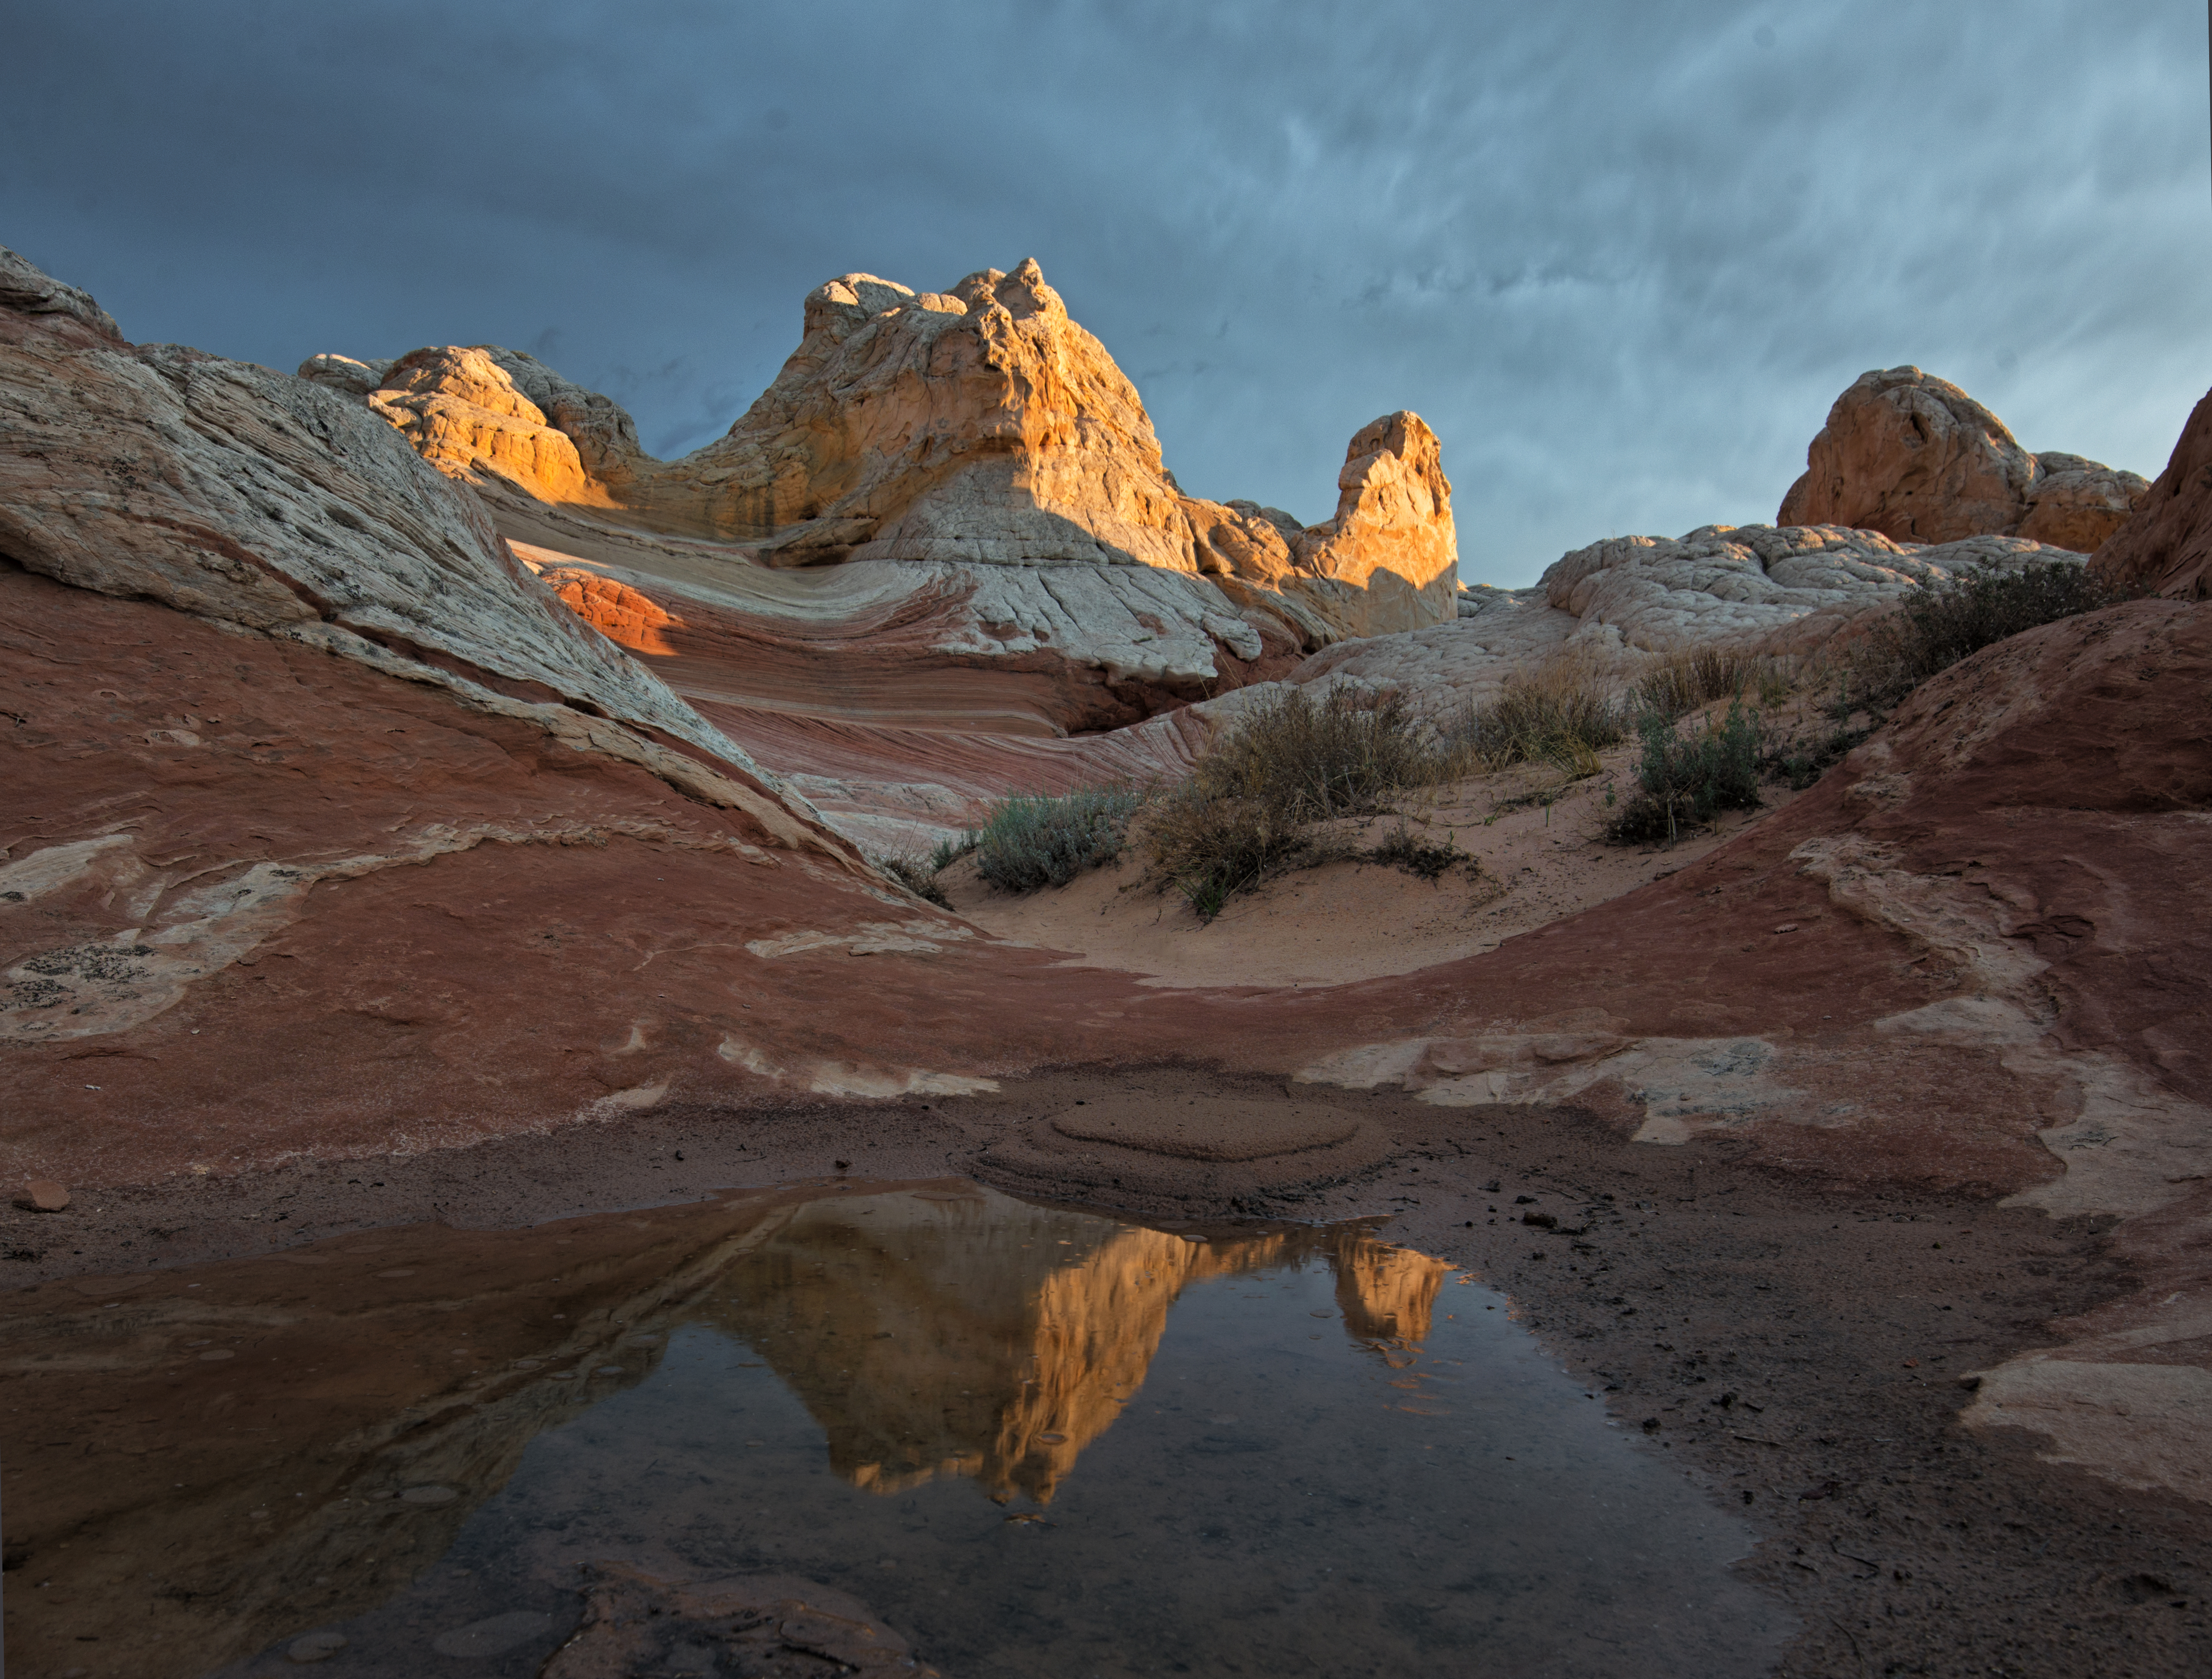
landscape, rock, wilderness, mountain, valley, mountain range, formation, cliff, reflection, terrain, national park, arizona, geology, badlands, plateau, nikond800e, wadi, butte, whitepocket, waterreflections, landform, geographical feature, mountainous landforms